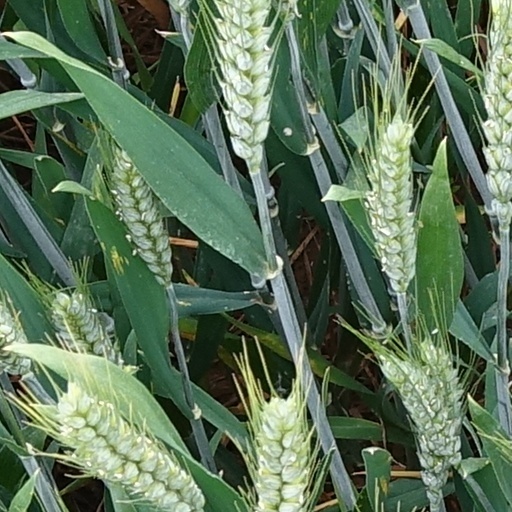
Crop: wheat